List of villages in Majuli

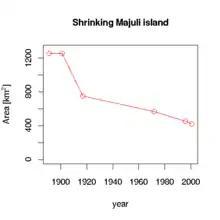
The island is shrinking due to erosion.

This is a list of villages in Majuli, a fluvial island in the Brahmaputra River located in the Indian state of Assam. The list has the names of villages and their code.